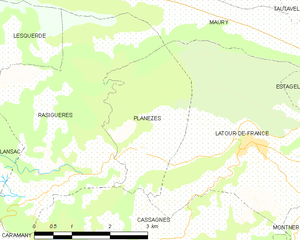
Carte des communes françaises
Planèzes est une commune française, située dans le département des Pyrénées-Orientales en région Occitanie. Ses habitants sont appelés les Planesols.